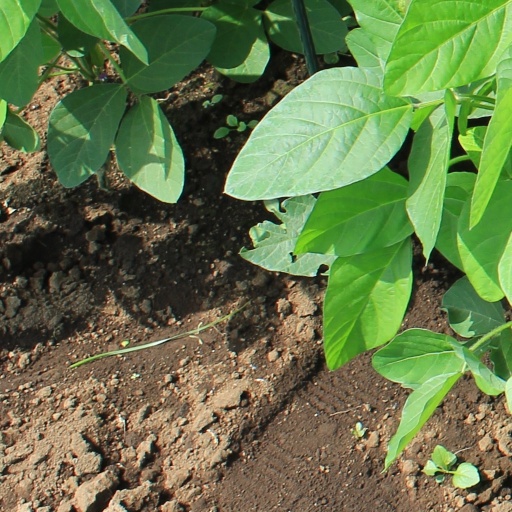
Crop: soybean